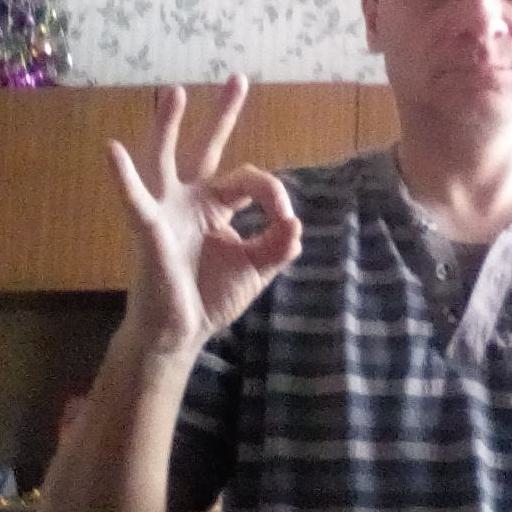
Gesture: ok